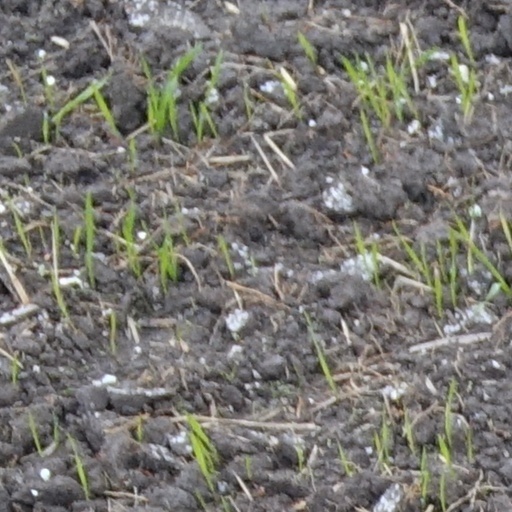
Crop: wheat